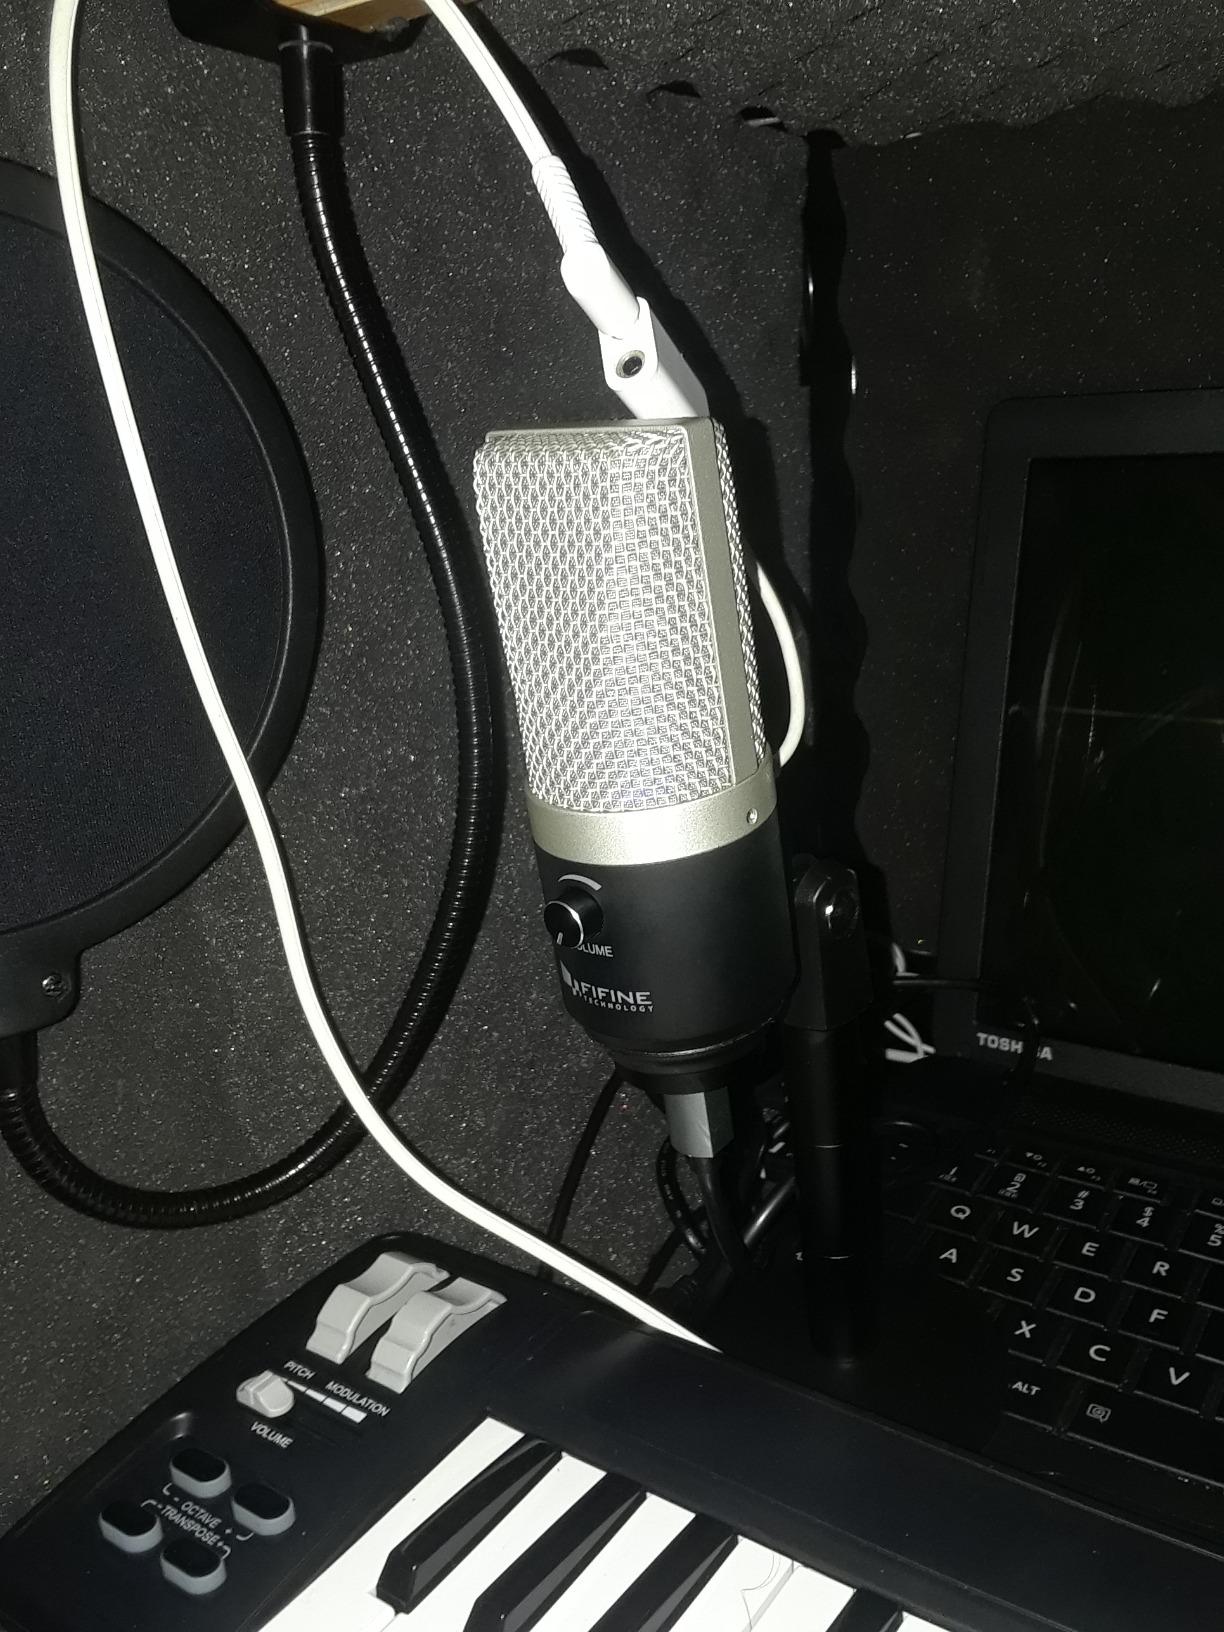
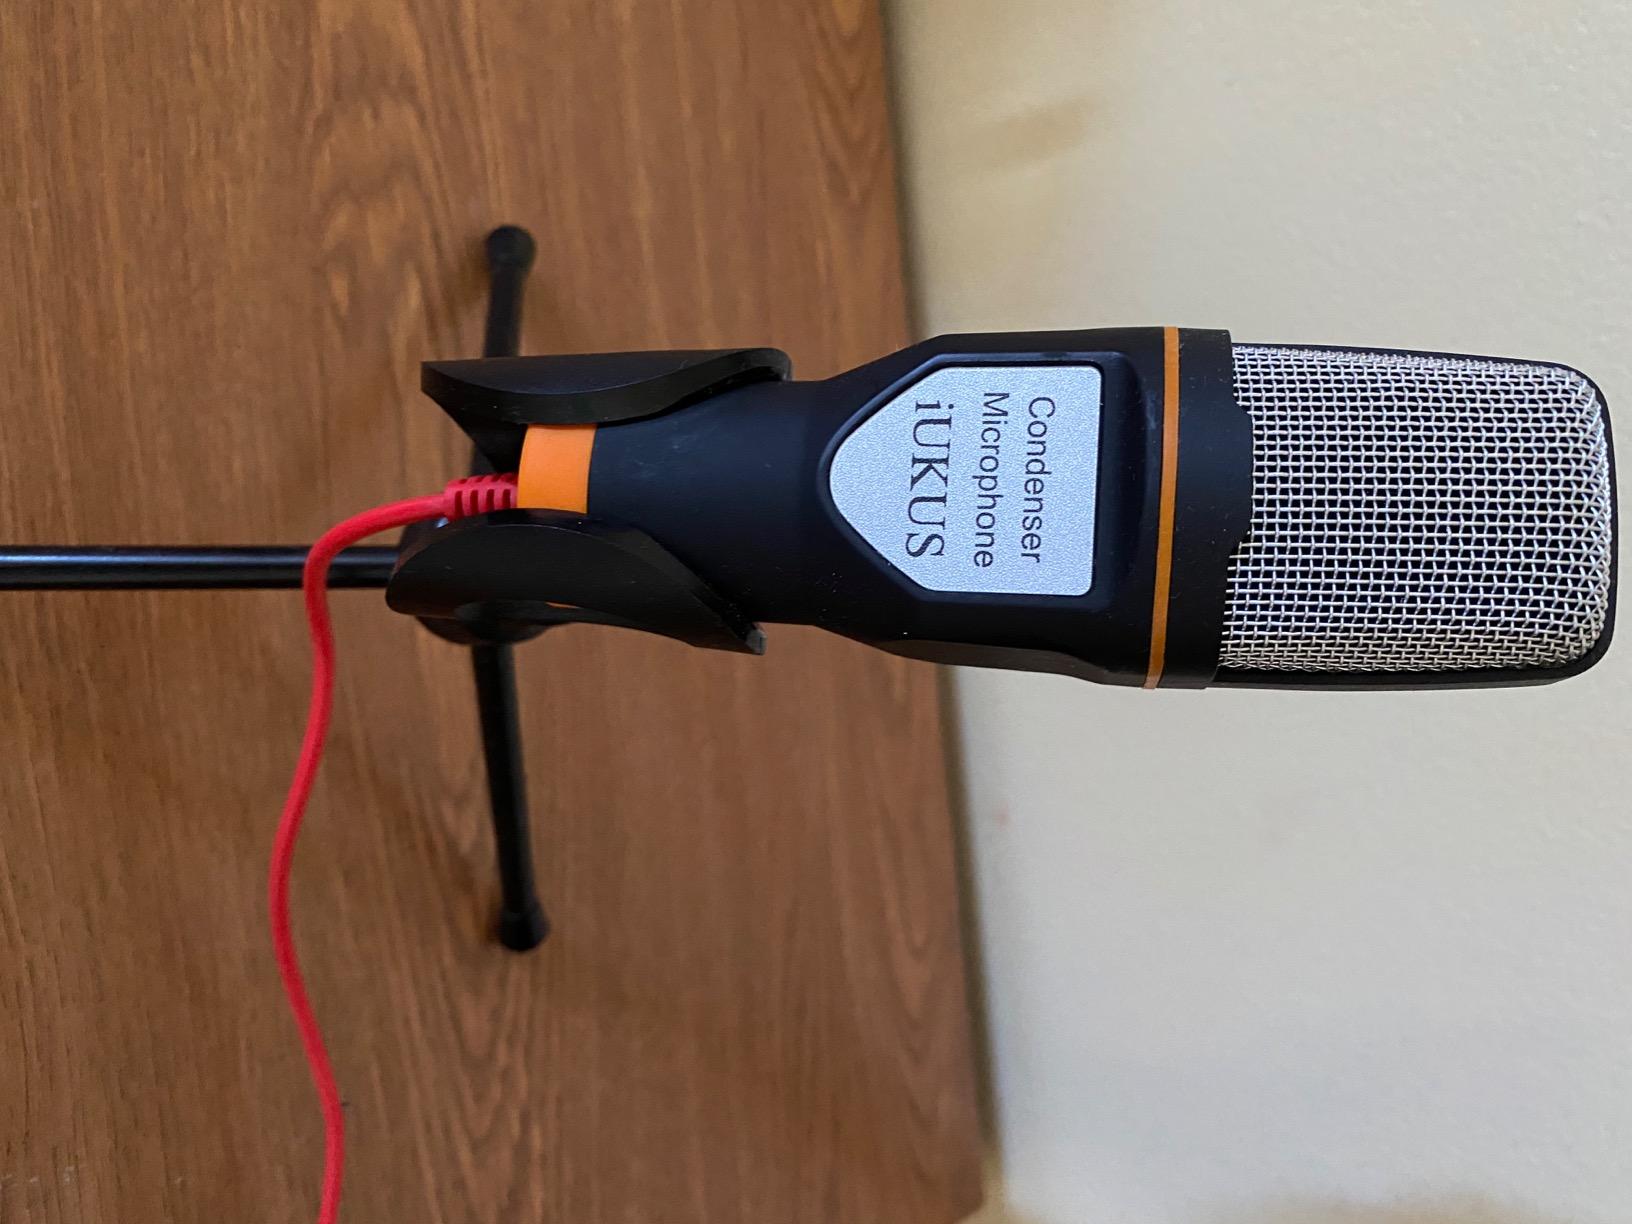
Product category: microphone
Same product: no